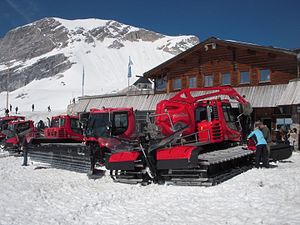
Bayerische Zugspitzbahn / Billedgalleri
Snerydningsmaskiner ved Zugspitzplatt, der er endestation for tandhjulsbanen Bayerische Zugspitzbahn og svævebanen Zugspitz-Gletscherbahn i Bayern, Tyskland. Juni 2010.
Bayerische Zugspitzbahn er en tandhjulsbane i Bayern i Tyskland. Banen er en smalsporsbane og går fra bydelen Garmish i Garmisch-Partenkirchen til Tysklands højeste bjerg Zugspitze.